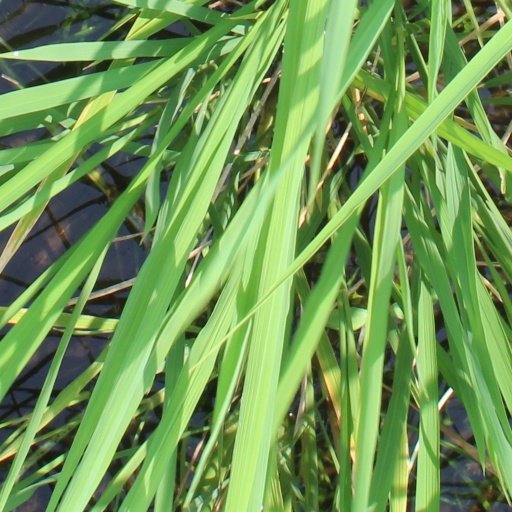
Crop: rice